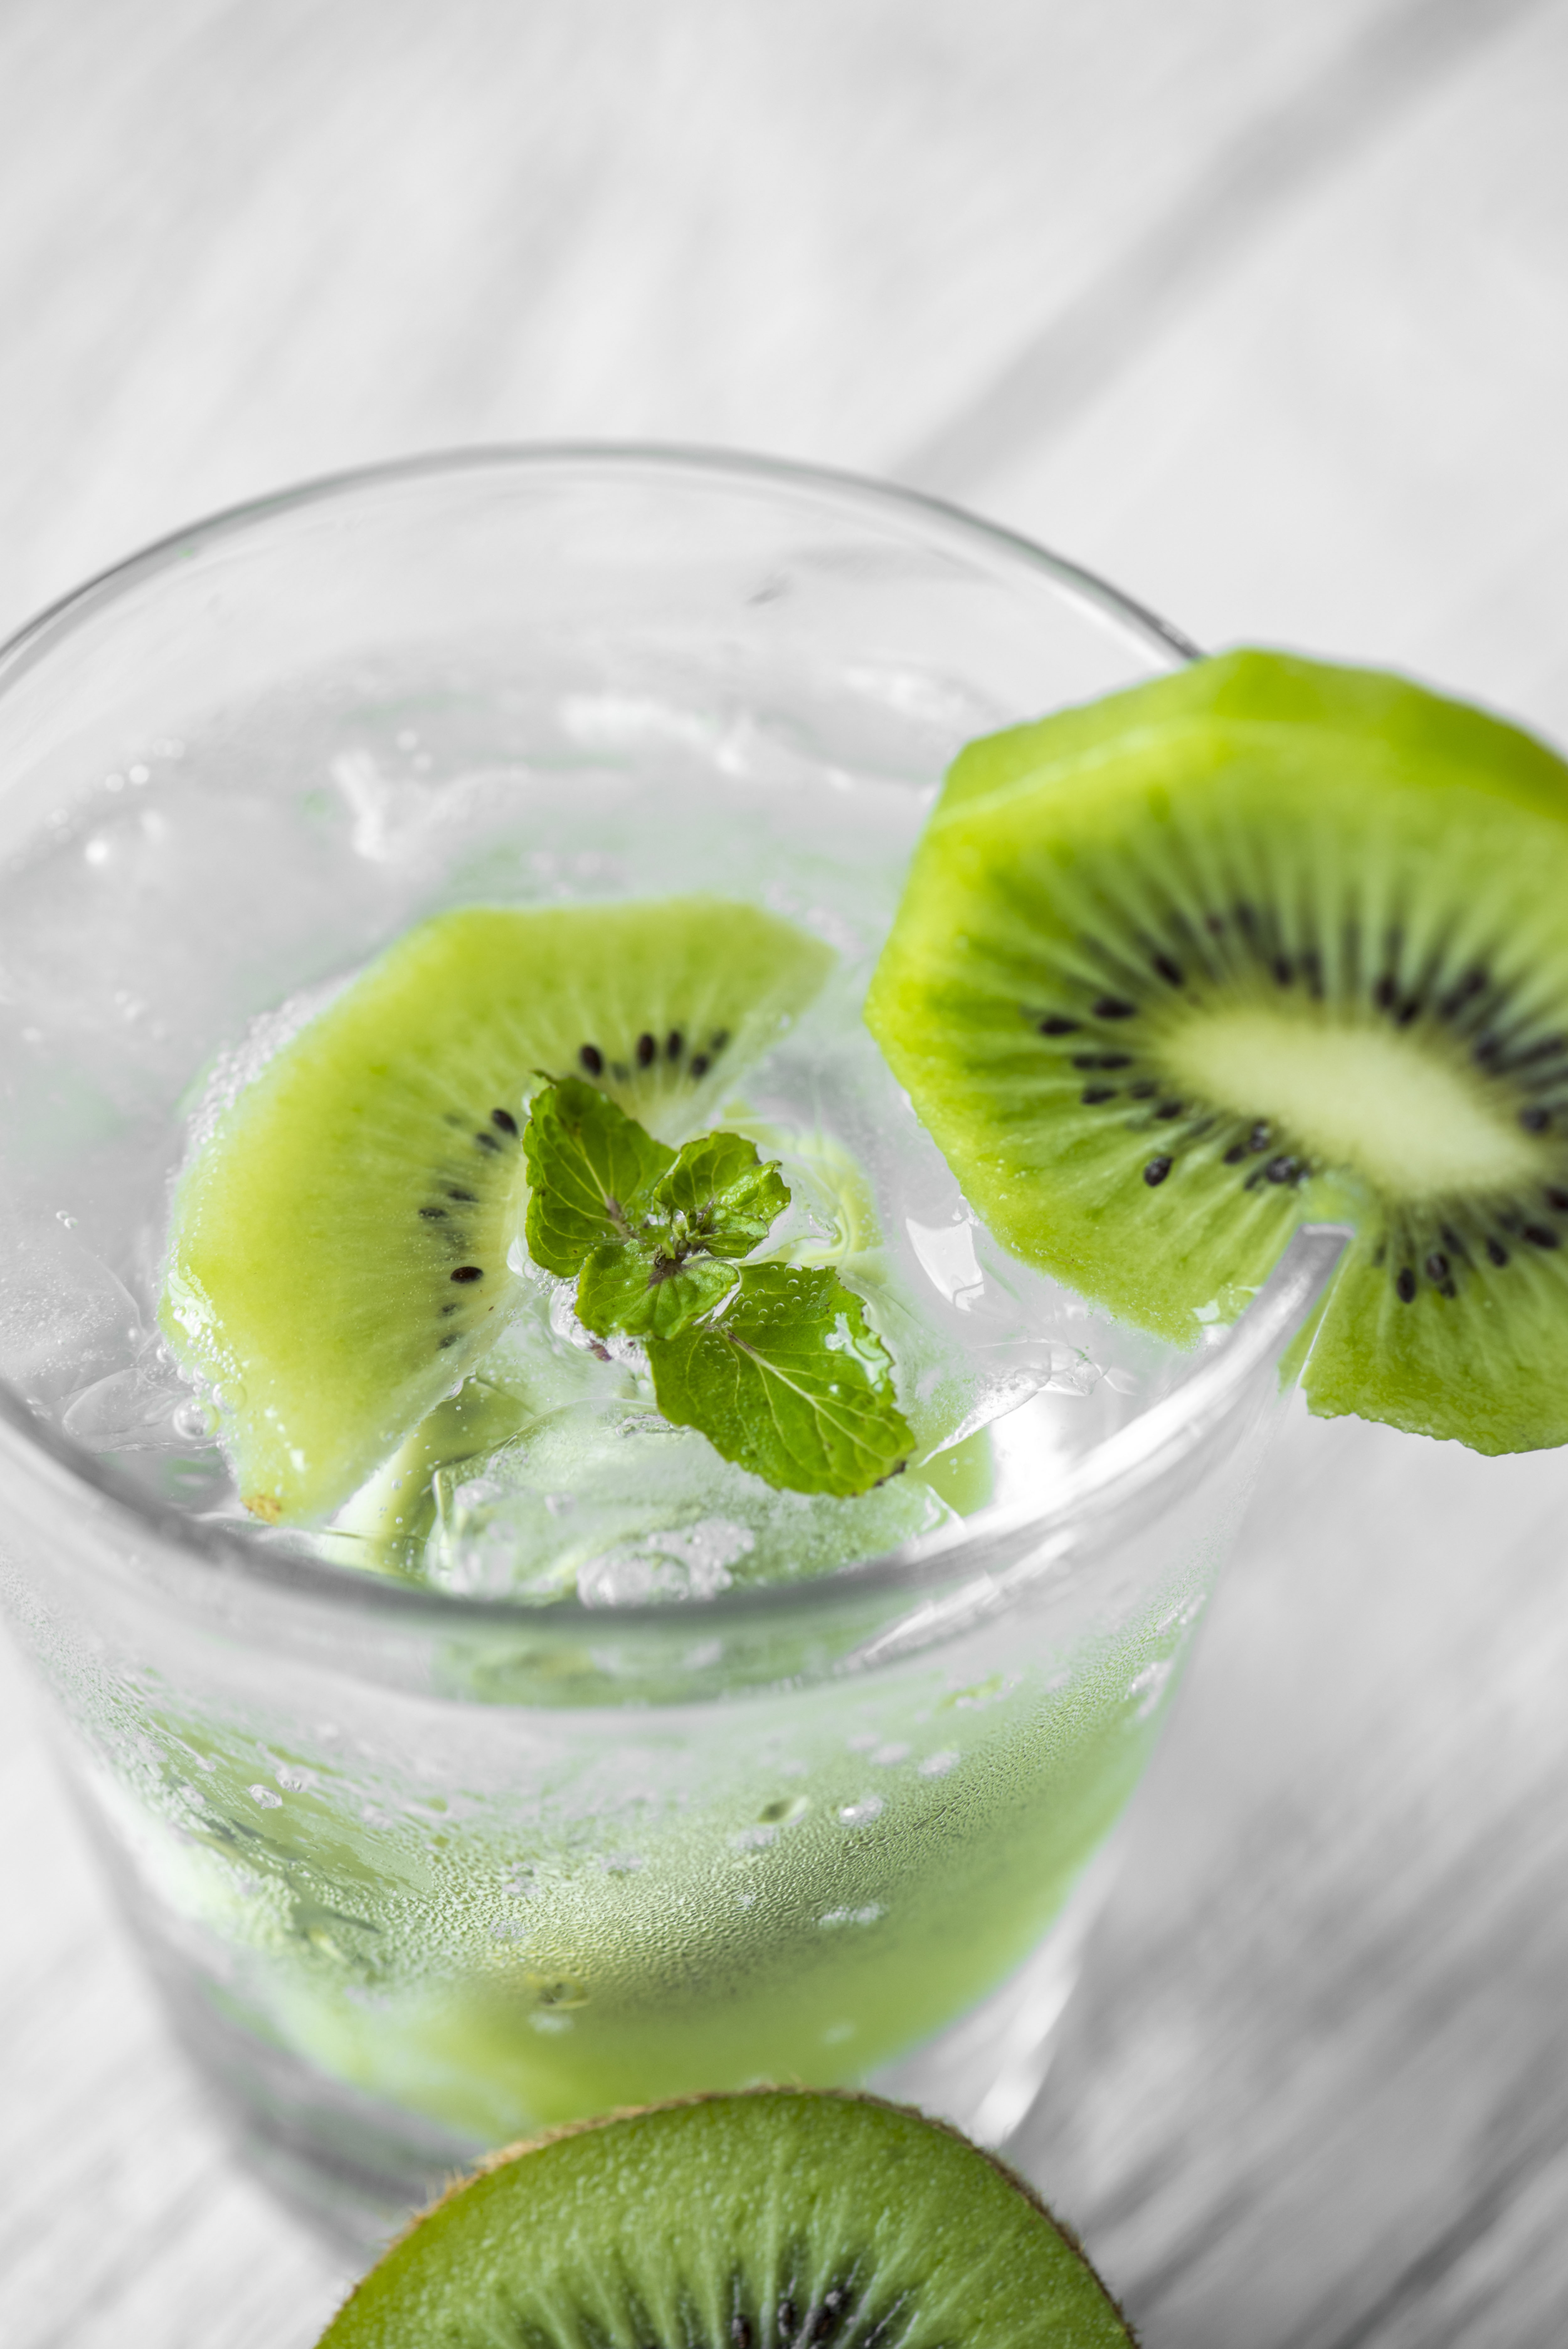
antioxidant, beneficial, beverage, closeup, cold water, dehydration, detox, detox drink, detox water, drink, drinking, flavored, food photography, fresh, freshness, fruit, fruit flavored water, fruit infused water, healthcare, healthy, herb, homemade, hydrated, infused water, ingredients, juice, kiwi, macro, menu, metabolism boosting, mint, natural, nutrients, nutritious, organic, recipe, refreshing, refreshment, rehydration, sliced, soda, sparkling, summer, tasty, thirsty, vitamin, water, wellbeing, wellness, kiwifruit, lime, health shake, garnish, cocktail garnish, superfood, non alcoholic beverage